History of Norfolk

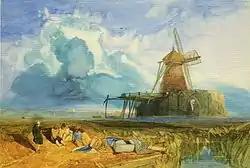
St Benet's Abbey, in a painting by John Sell Cotman (1783–1842). It was one of Norfolk's first monasteries and the only one in England to survive the Dissolution of the Monasteries in the 1530s.

Norfolk is a rural county in the East of England. Knowledge of prehistoric Norfolk is limited by a lack of evidence — although the earliest finds are from the end of the Lower Paleolithic period. Communities have existed in Norfolk since the last Ice Age and tools, coins and hoards such as those found at Snettisham indicate the presence of an extensive and industrious population.